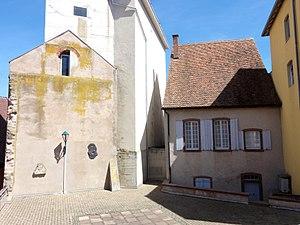
L'inventaire du patrimoine juif d'Alsace est classé par département et par lettre alphabétique de communes.
La synagogue de Pfaffenhoffen, aujourd'hui désaffectée, est une des plus anciennes synagogues du Bas-Rhin. Sa construction remonte au dernier quart du XVIIIᵉ siècle ; probablement à 1791, cette date figurant sur le linteau de la porte d'entrée. Le bâtiment restreint et discret servait aux besoins cultuels et rituels de la petite communauté israélite de la bourgade de Pfaffenhoffen. Ce lieu est classé aux Monuments Historiques depuis le 26 mai 1992.